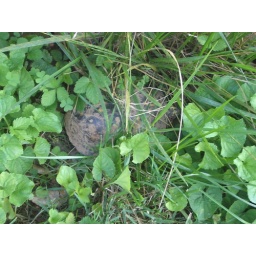
A turtle in the grass at my sister's place